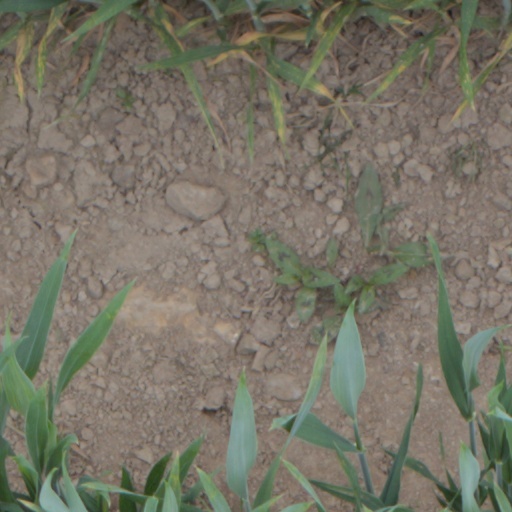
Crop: wheat